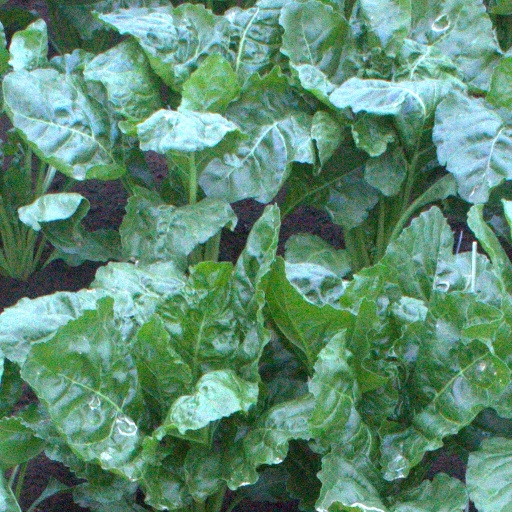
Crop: sugar beet